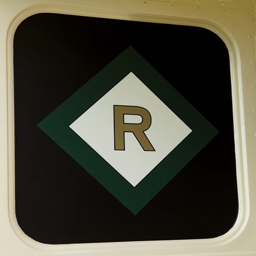
the logo on the downstairs doorway .